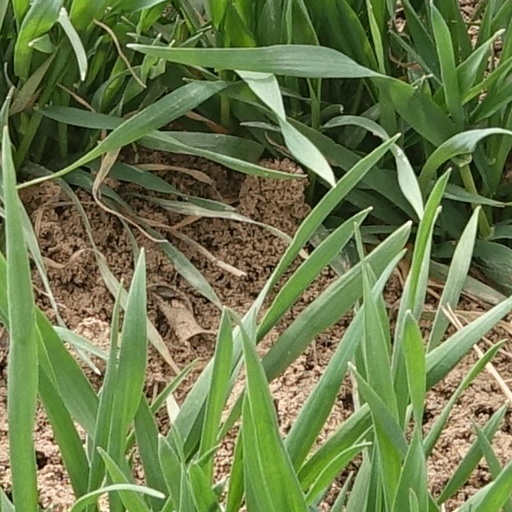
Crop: wheat